Maxine Hong Kingston

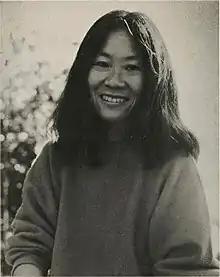
Kingston

At a young age, Kingston was drawn to writing and won a five-dollar prize from "Girl Scout Magazine" for an essay she wrote titled "I Am an American". She majored in engineering at University of California, Berkeley, before switching to English. She met her husband, actor Earll Kingston, while they were both students at Berkeley, and they married in 1962. Kingston then began her career as a high school teacher.